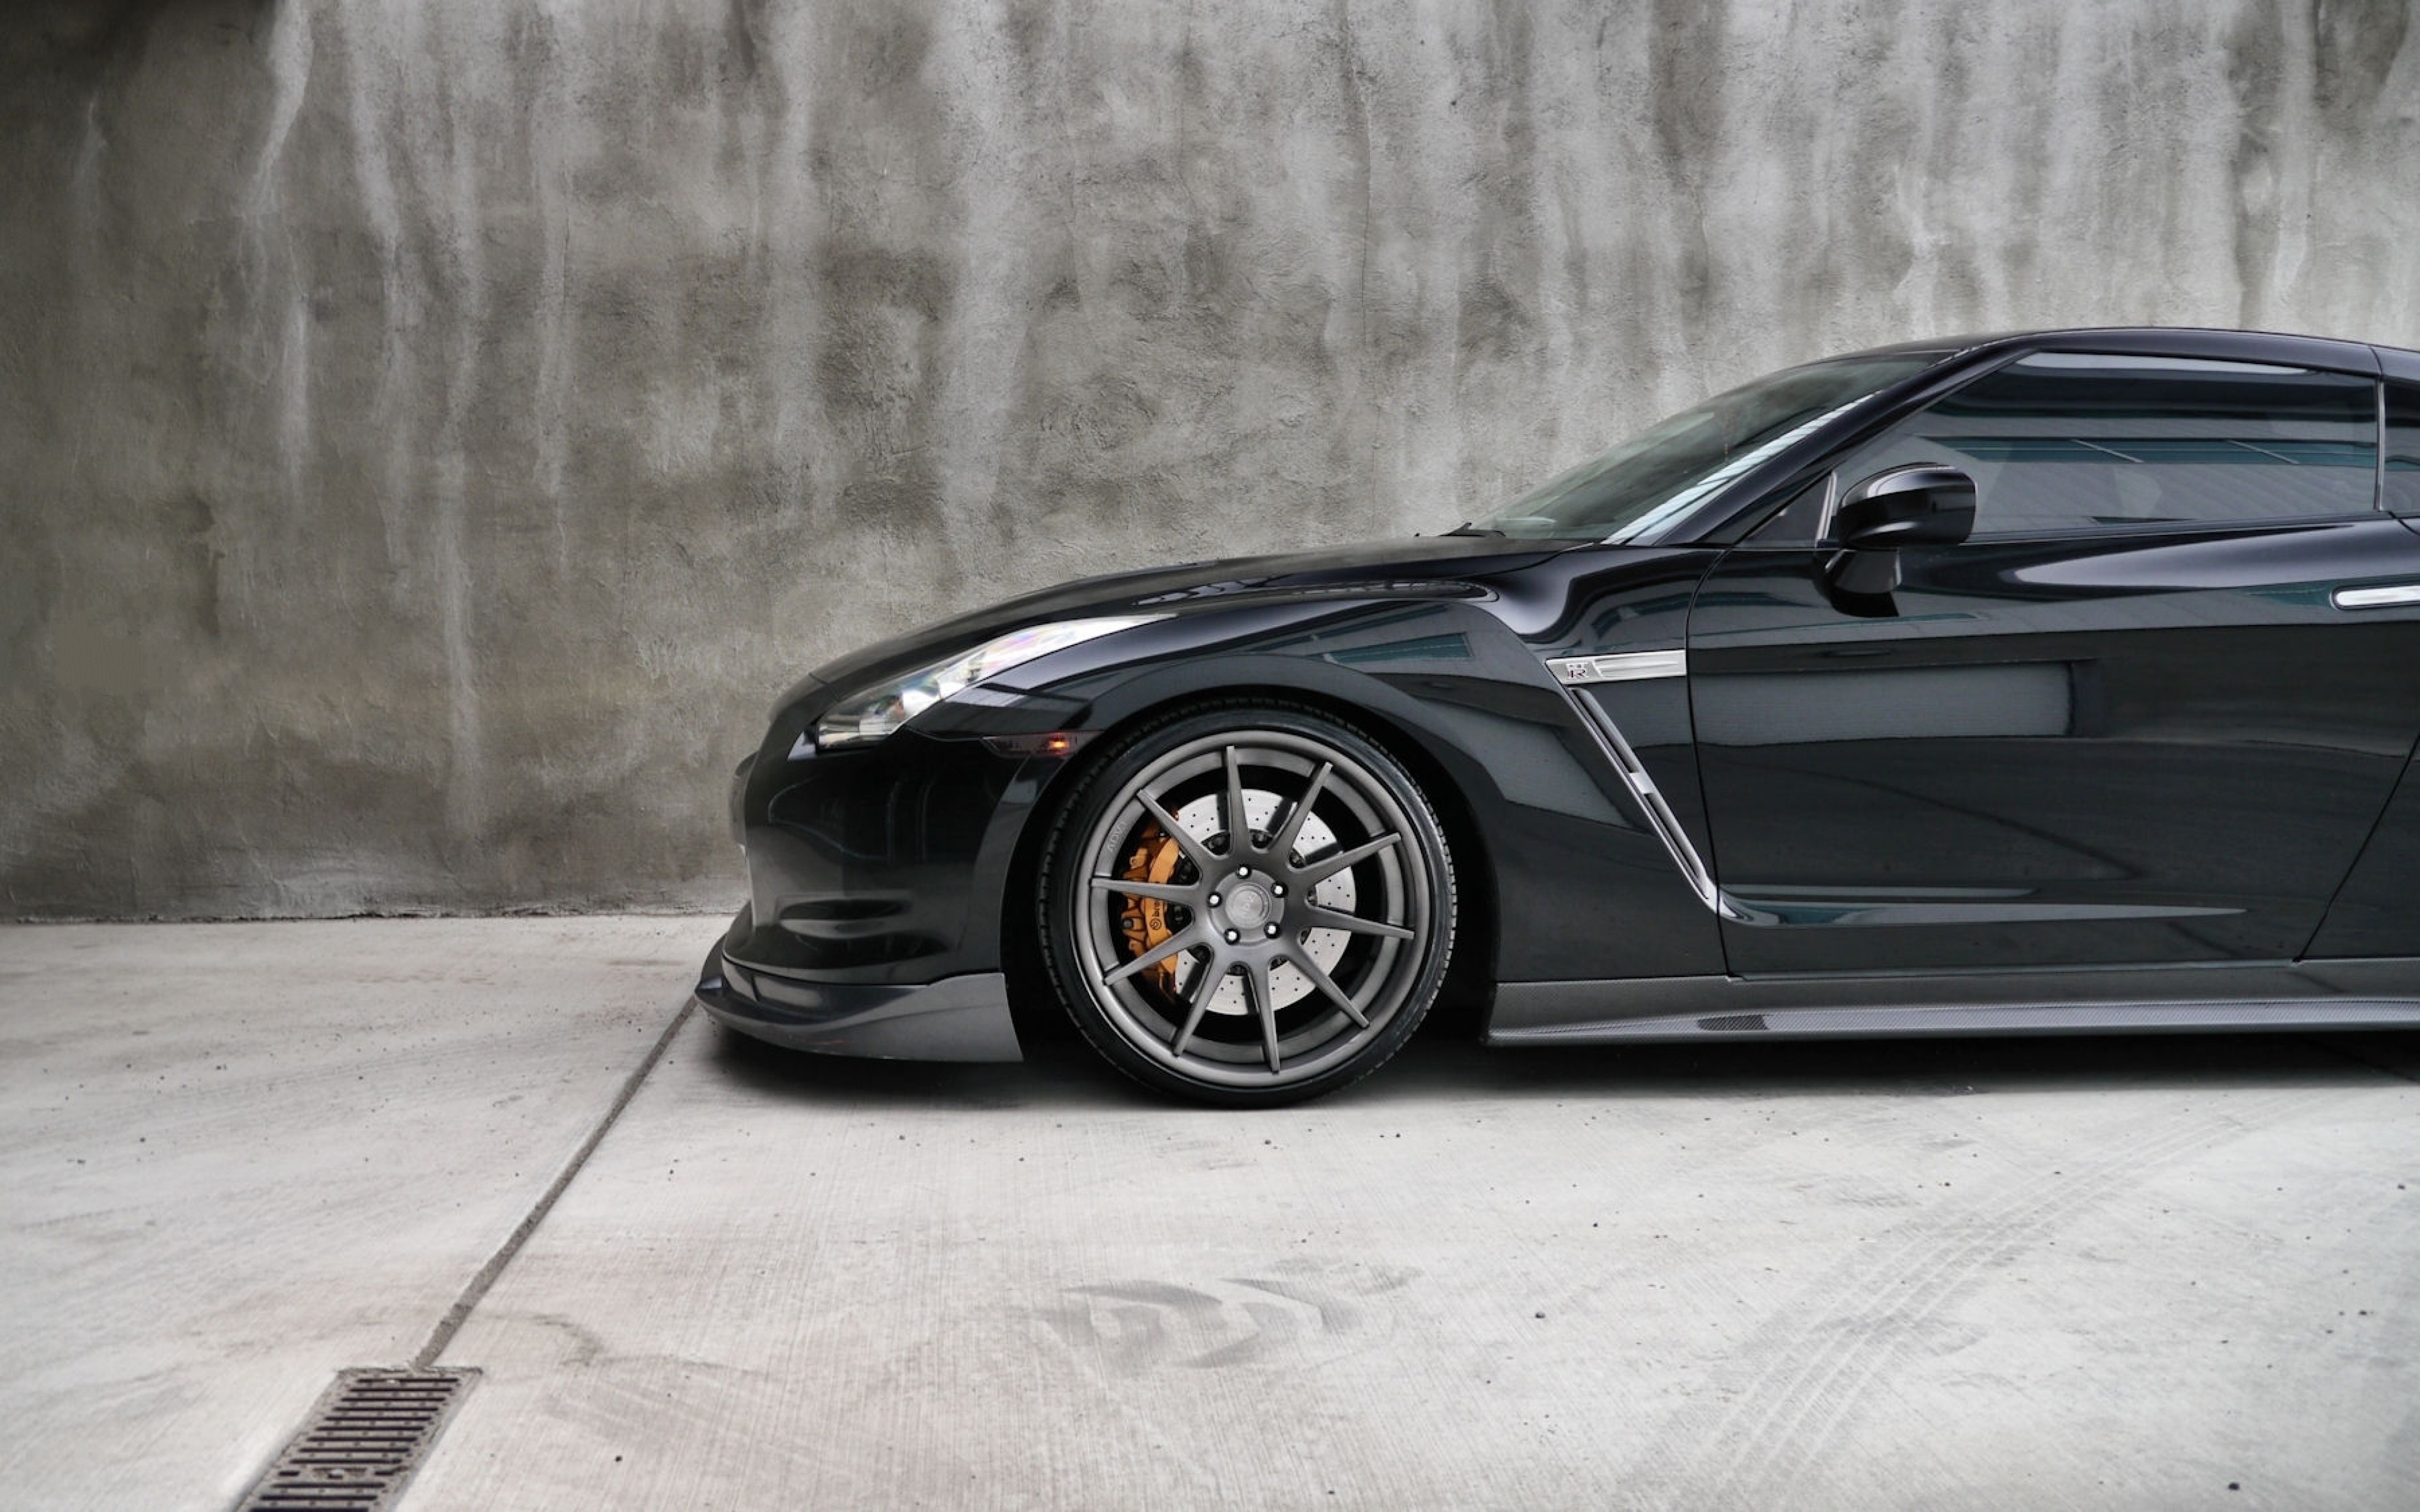
car, wheel, vehicle, sports car, bumper, supercar, bmw, nissan, land vehicle, automobile make, automotive exterior, automotive design, luxury vehicle, performance car, nissan gt r